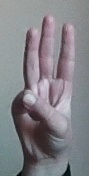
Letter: thaa